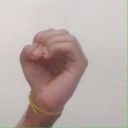
अक्षर: ऊ